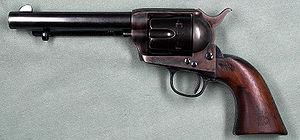
Le Colt Single Action Army, ou Colt Peacemaker, est un revolver avec platine simple action et un barillet de 6 cartouches. Il a été développé pour la cavalerie des États-Unis par la société Colt en 1872 et adopté par l'armée américaine en 1873 au calibre .45 Long Colt. C'était peut-être l’arme la plus répandue dans le Far West américain, coûtant à l'époque 13 dollars pièce, prix facturé à l'armée, sur le marché civil, le prix était de 17 $ en 1875 et de 16 $ en 1897. Cette arme a été fabriquée jusqu'en 1941, avec un total de presque 360 000 unités produites dans une trentaine de calibres, du .22 Rimfire au calibre anglais .476 ELEY. À la demande du public, la production reprendra en 1955 avec le numéro de série 0001SA pour atteindre 99999SA en 1978 pour continuer au numéro SA01001.